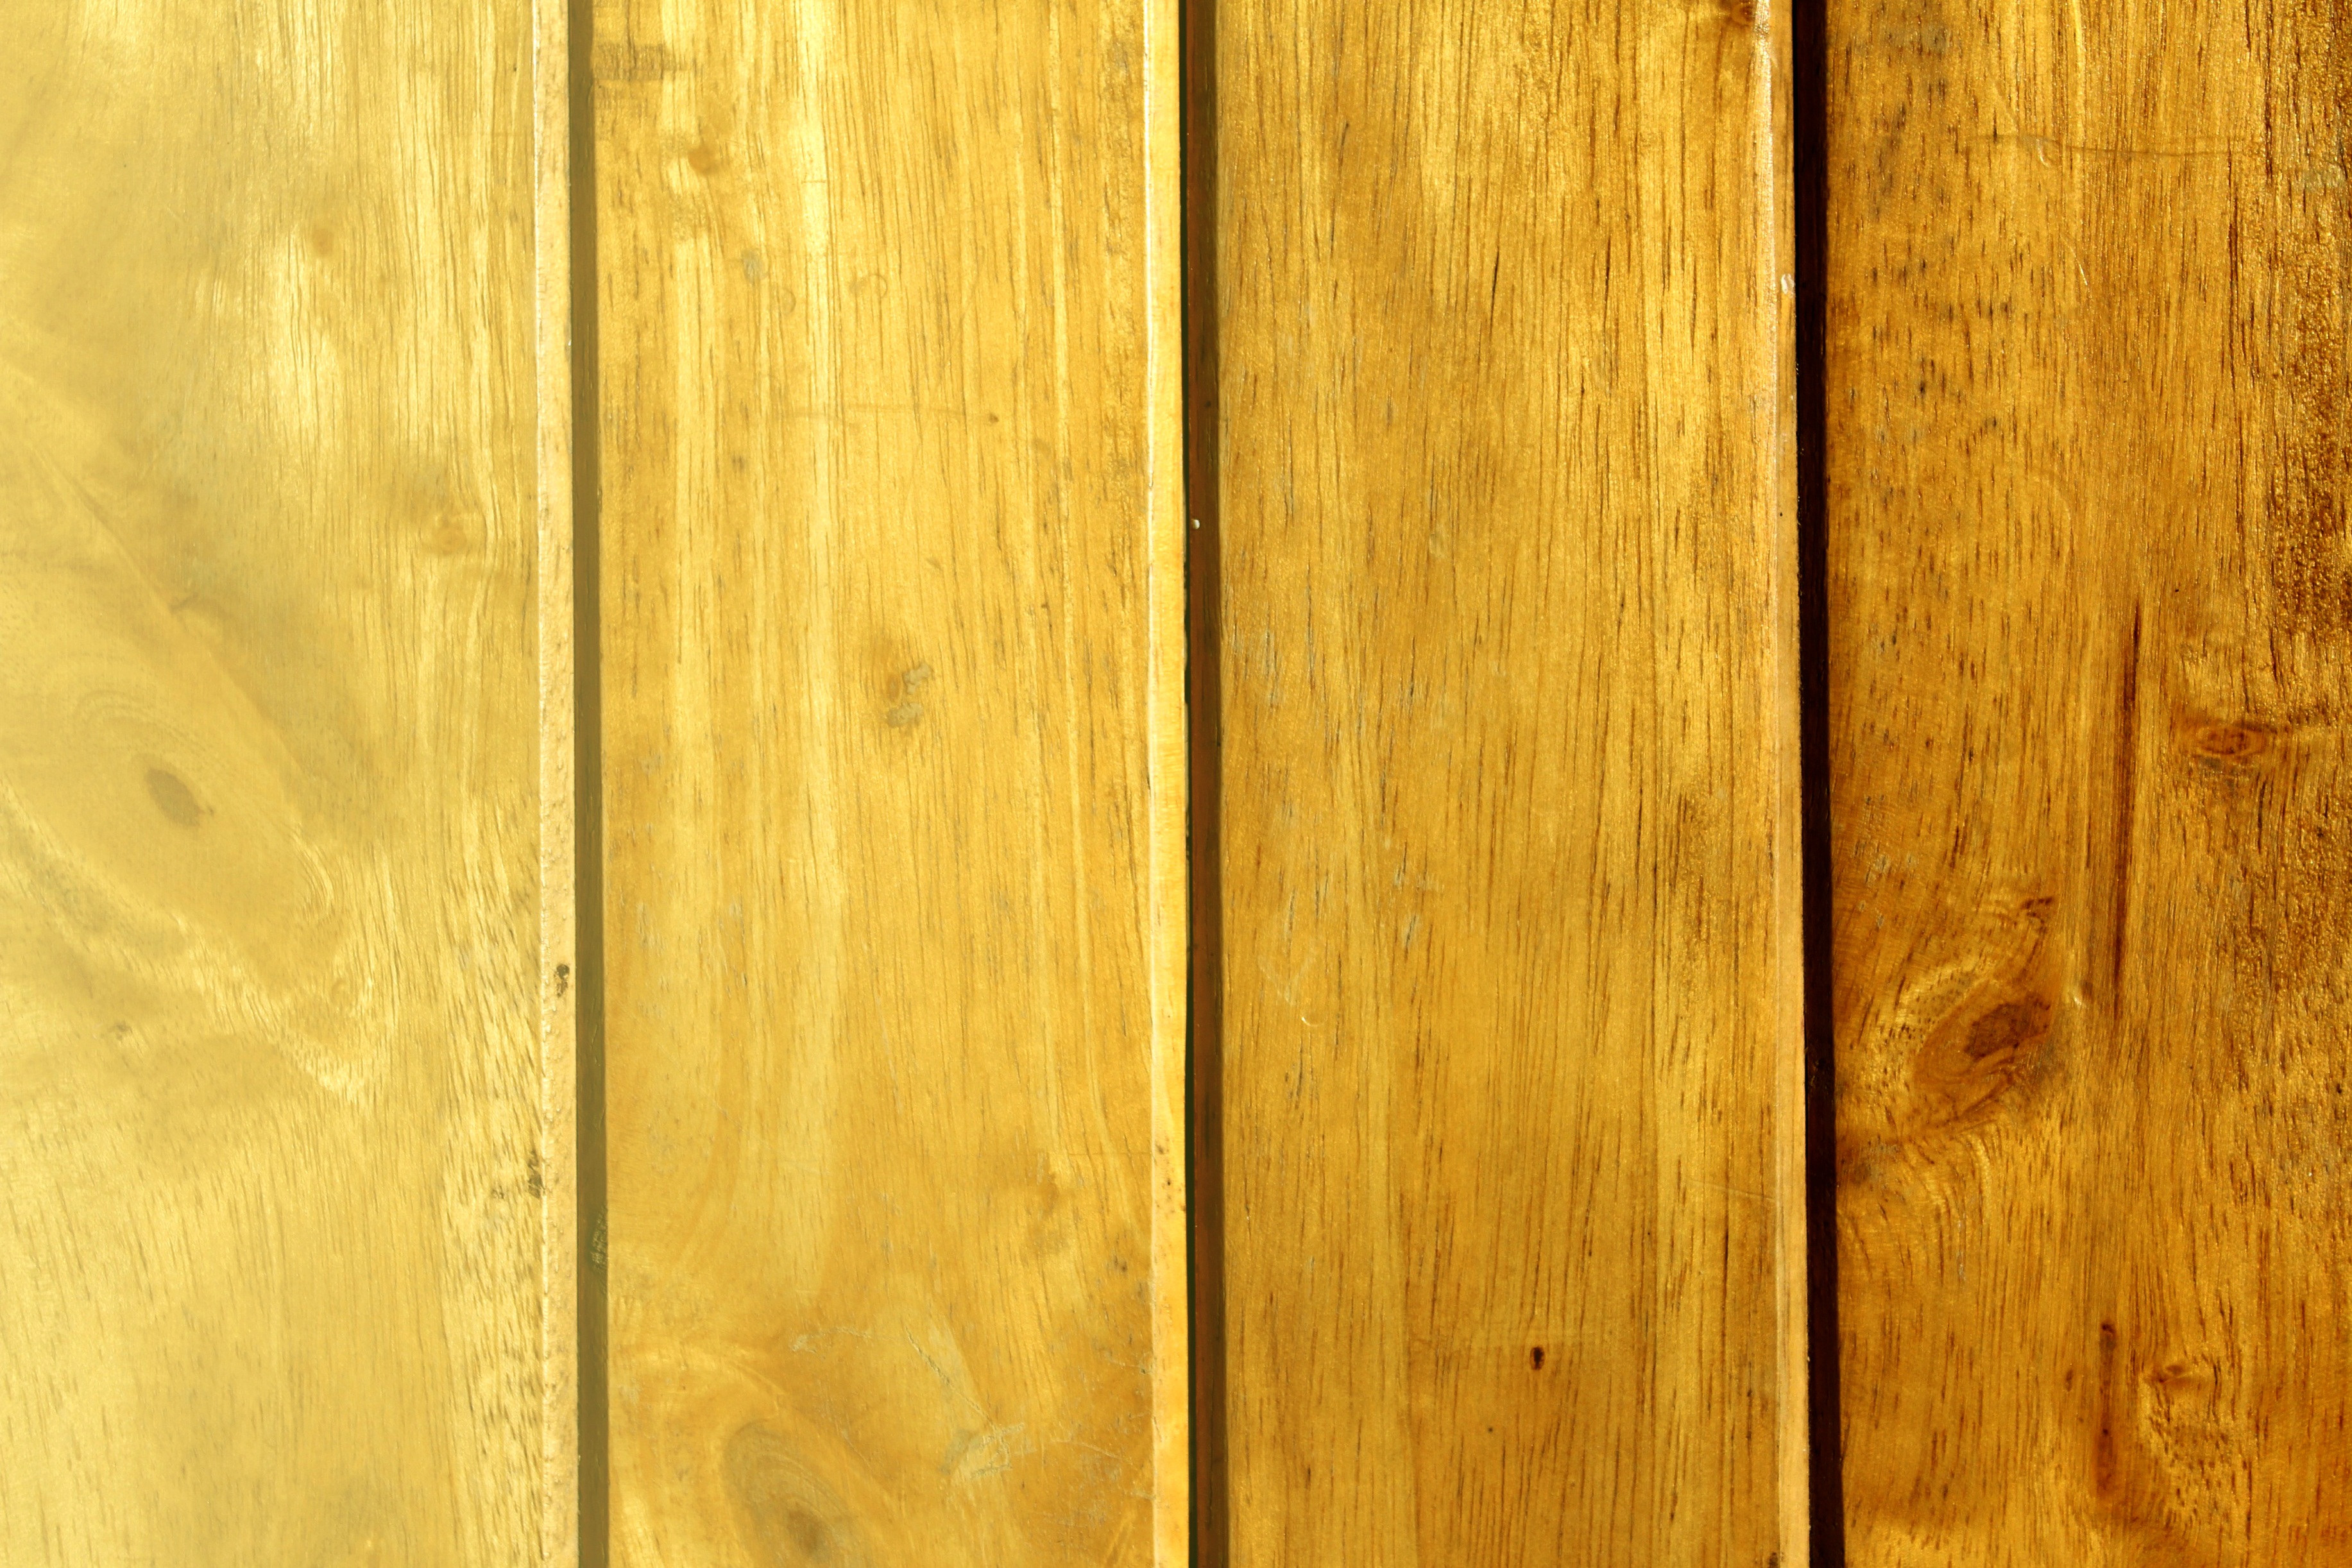
abstract, structure, wood, antique, grain, texture, plank, floor, old, wall, ancient, crack, empty, succulent, decay, historic, paper, lumber, material, parchment, art, background, design, hardwood, rusty, graphic, ragged, damaged, faded, broad, spot, aged, stains, tracery, fashioned, crease, flooring, mottled, fracture, wood flooring, crumpled, grime, laminate flooring, wood stain